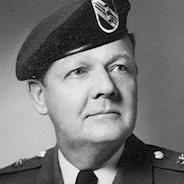
Age: 51